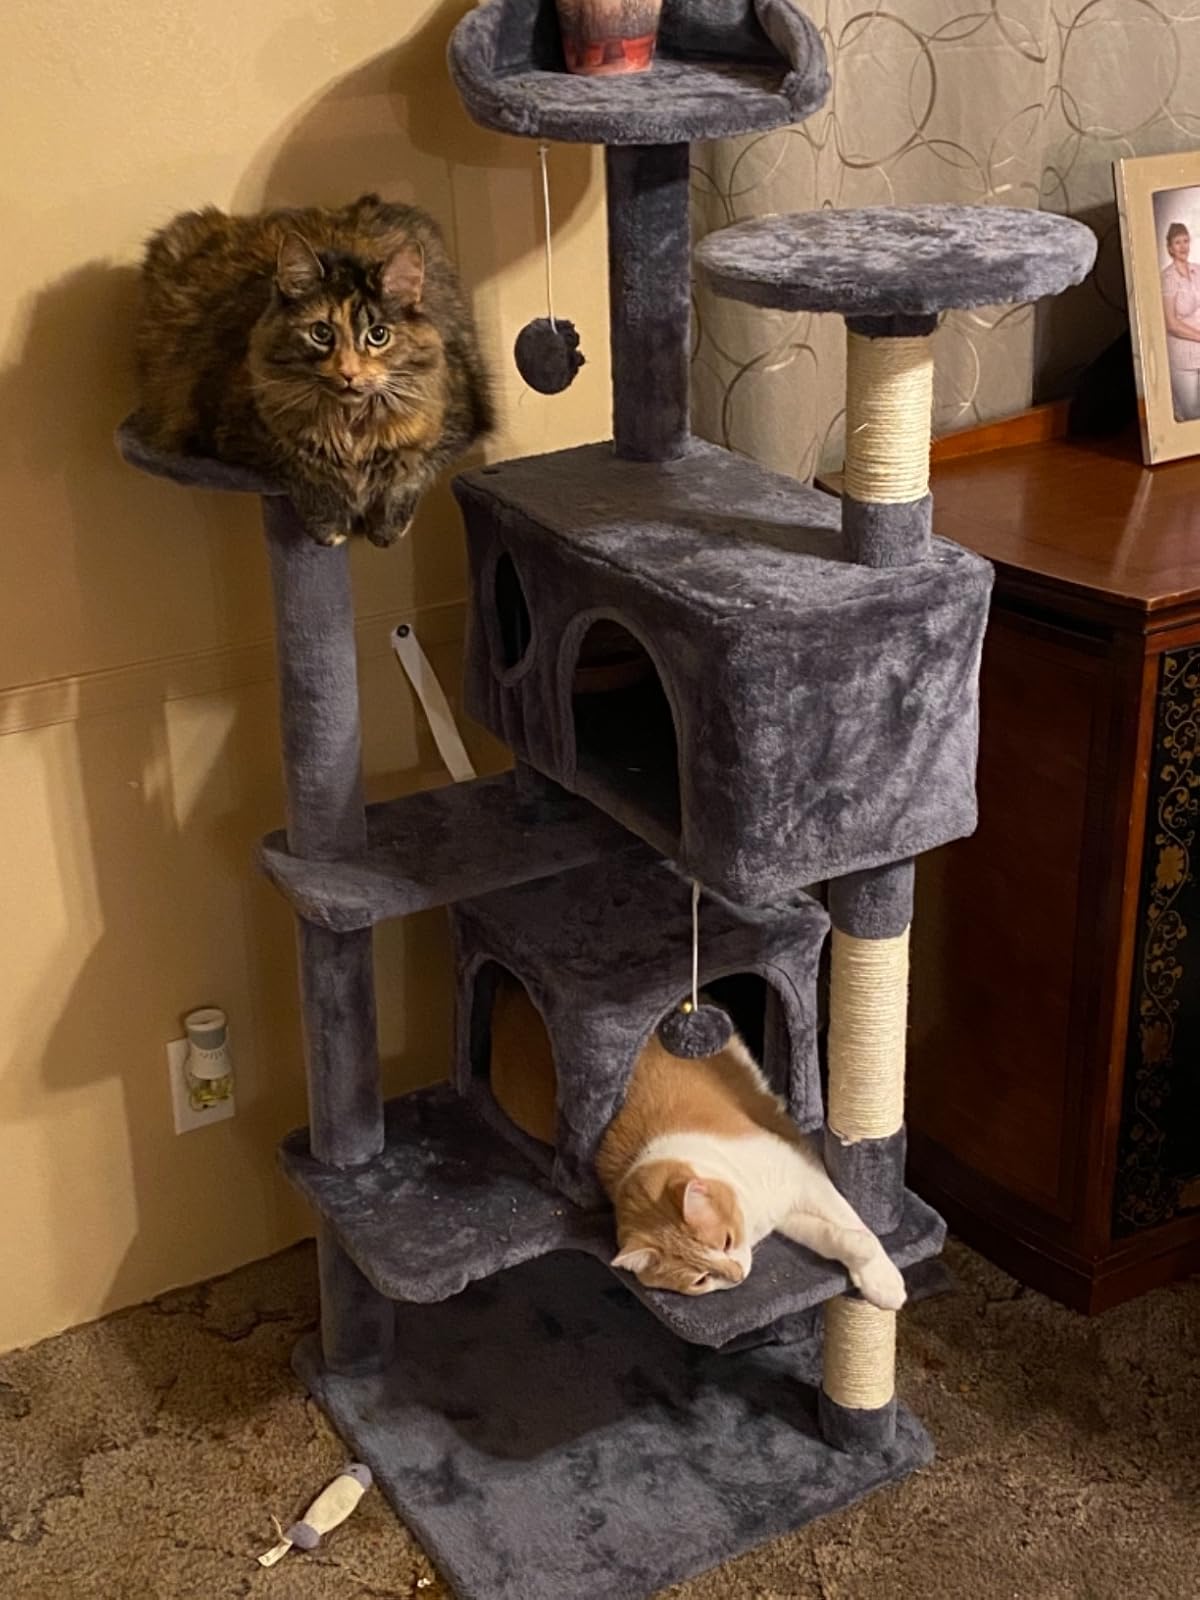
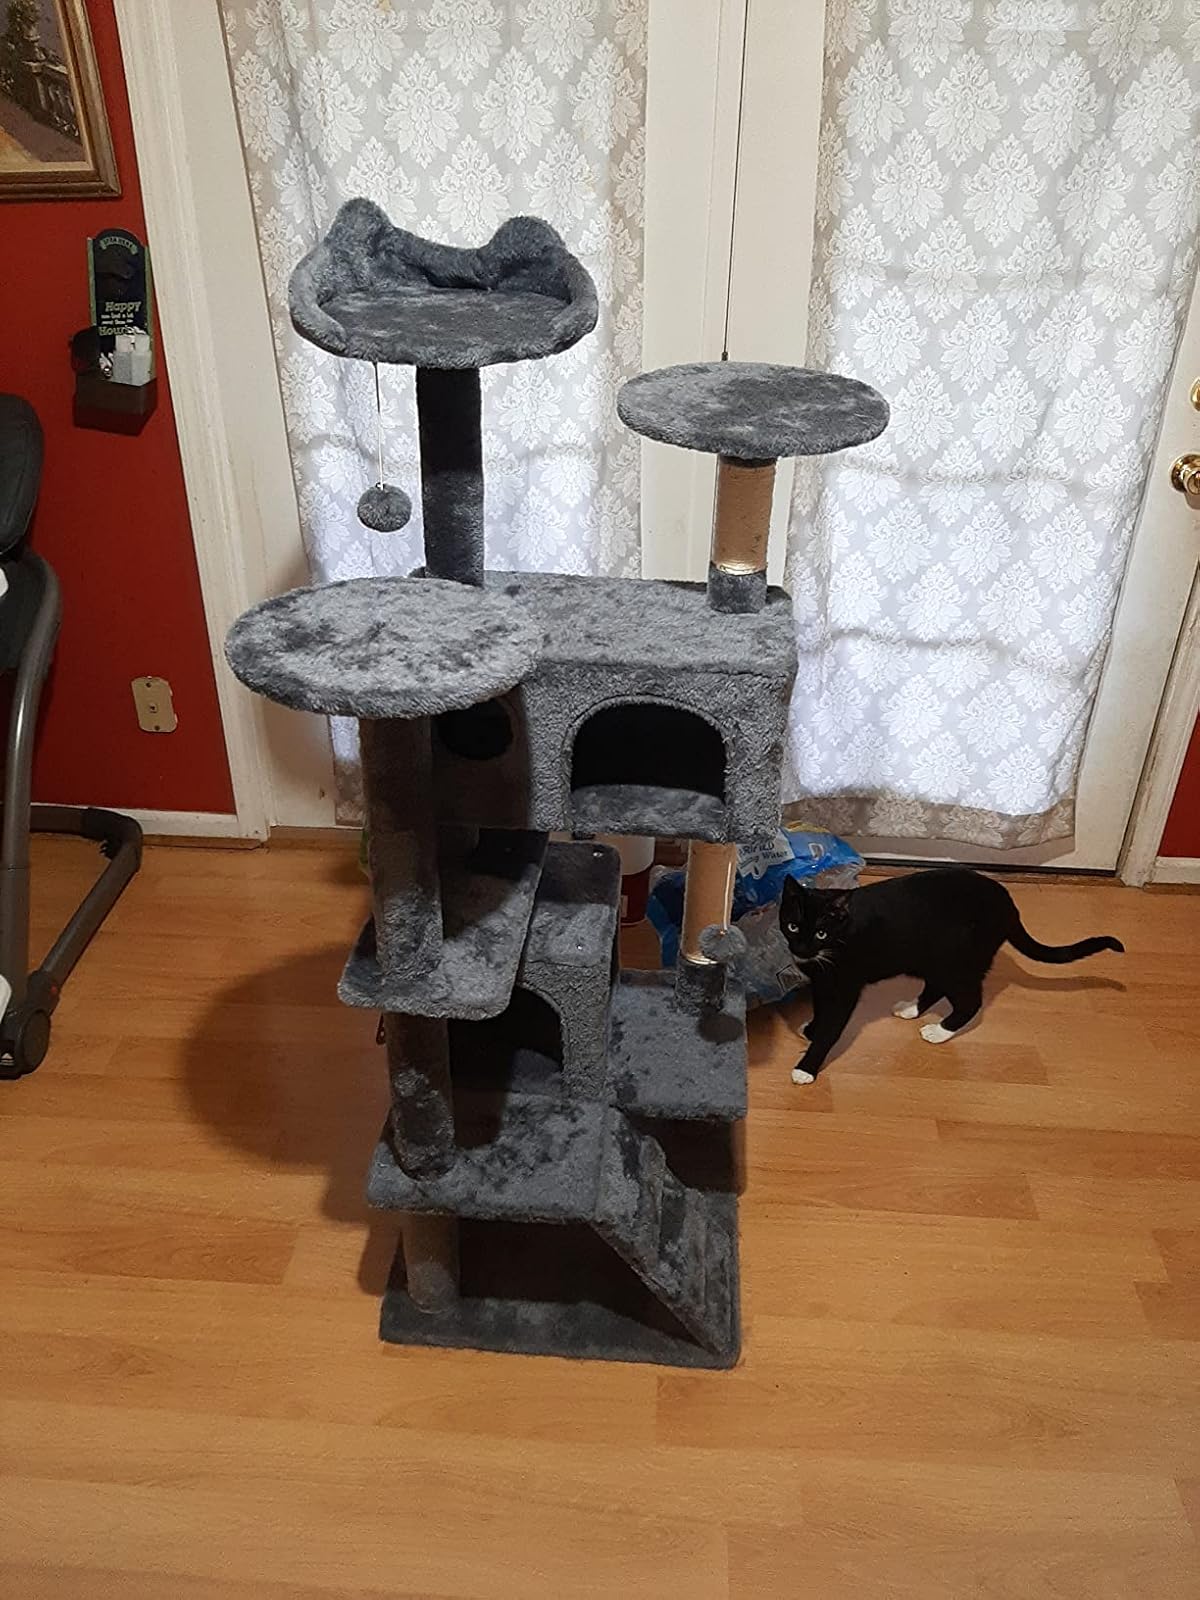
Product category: items_cat tree
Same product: yes